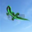
Label: lizard